Jelcz M11

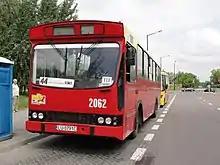
MPK Lublin Jelcz M11 in Lublin, Poland in 2009

In the early 1970s, the authorities of the Polish People's Republic decided to modernize their city transport fleet. Between 1970 and 1972, they conducted tests of various bus models in Warsaw, including the Hungarian Ikarus 242, West German Magirus-Deutz M170-S11H, French Berliet PR100, Italian Fiat 420A, British-Danish Leyland Lidrt 12/4 Worldmaster, Spanish Pegaso 5023, Japanese Hino RC620 and Czechoslovak Karosa ŠM 11. Of these models, the Berliet PR100 proved to be the most successful. Initially considered a temporary solution due to evolving transportation needs, the Berliet PR100's design was later modified to include a third set of double doors, resulting in the Jelcz PR110—a 12-meter bus featuring three sets of doors. Approximately 50% of the parts used in the Jelcz PR110 were imported from France.